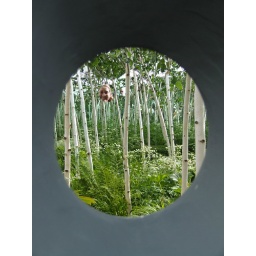
A Hampton Court Flower Show garden ... silver birch surrounded by mirrors ... with the odd porthole.